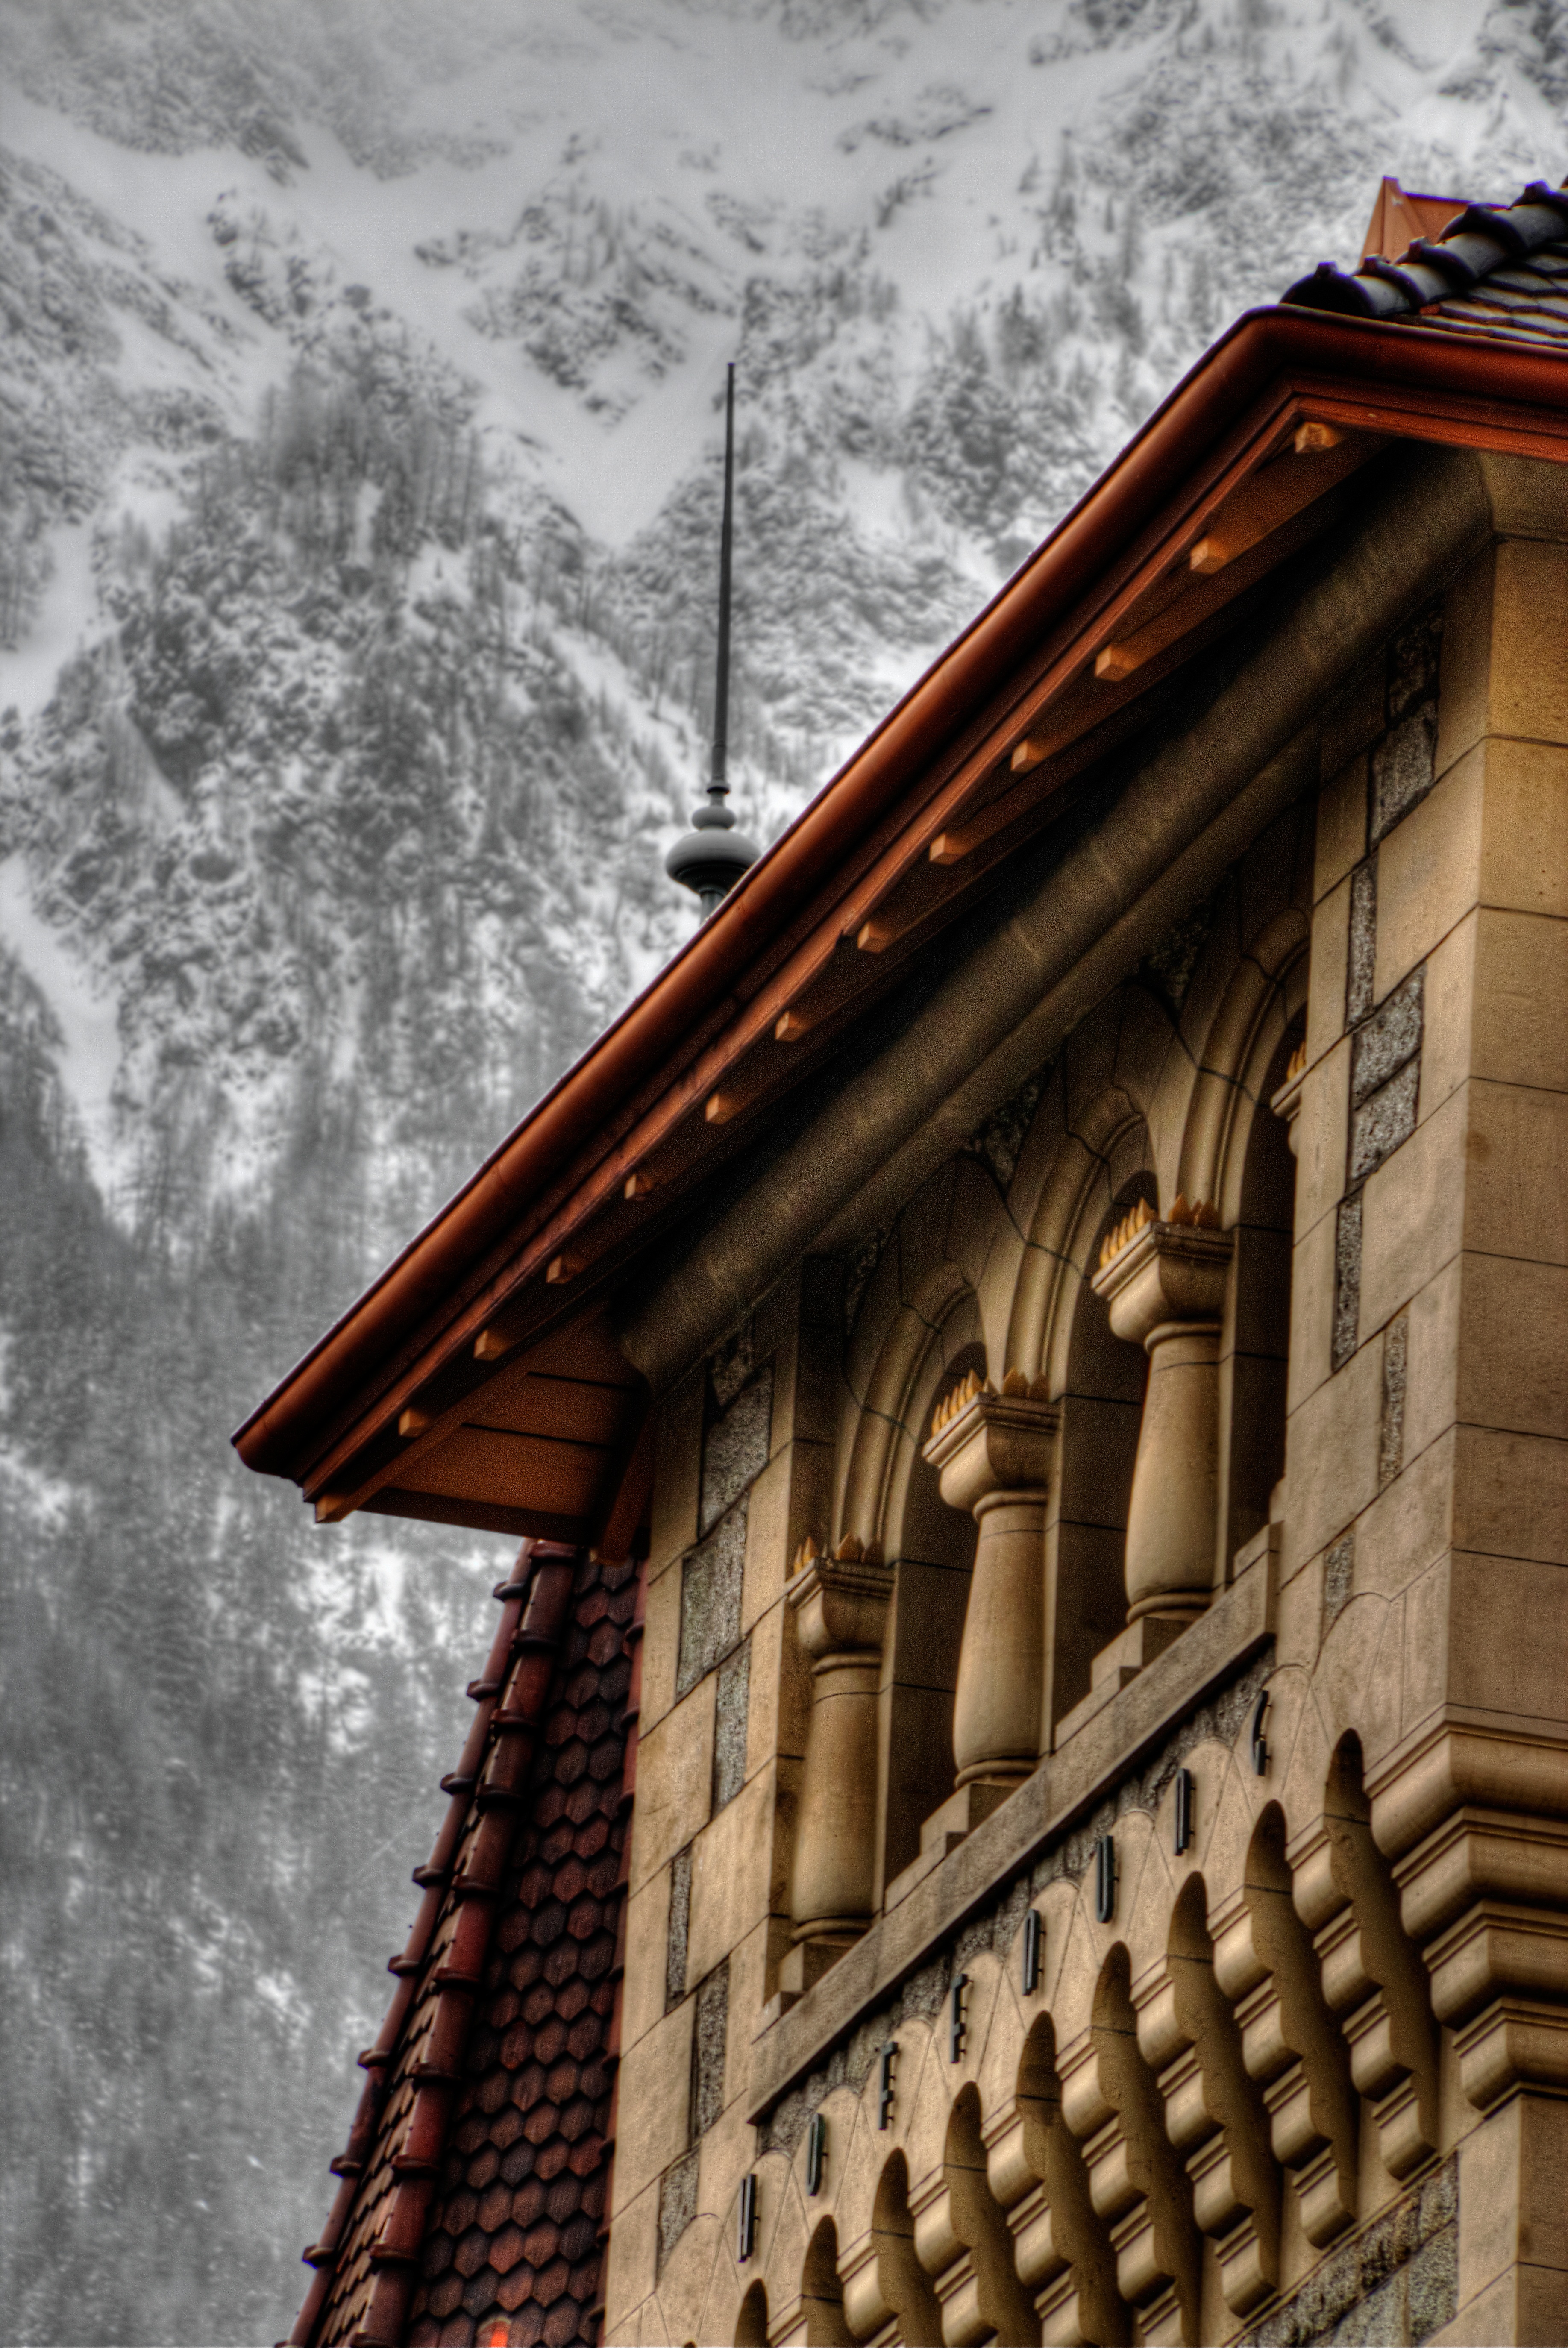
mountain, architecture, wood, house, window, building, home, wall, tower, landmark, facade